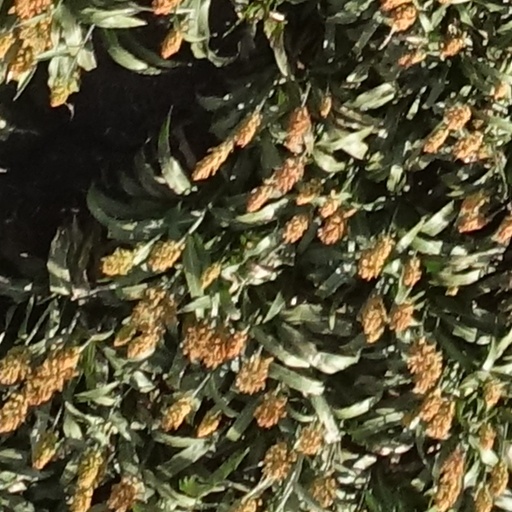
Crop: sorghum